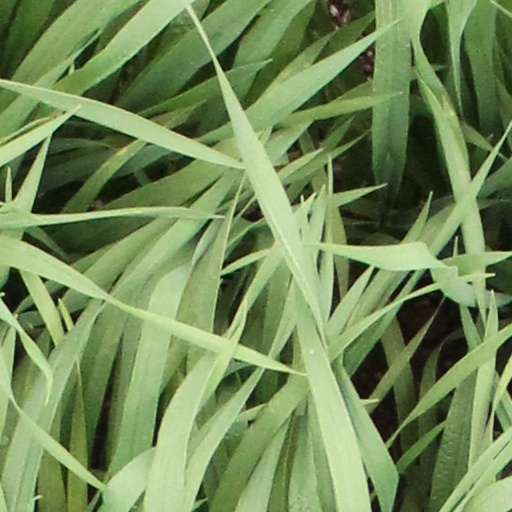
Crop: wheat